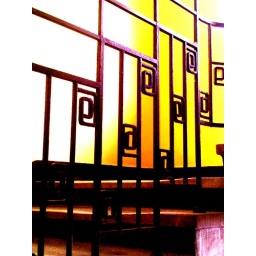
Staircase railing and yellow wall in our dorm in Krakow